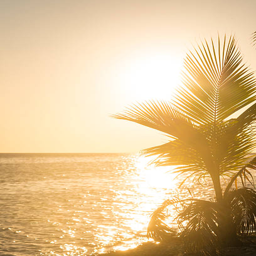
palm tree on the beach